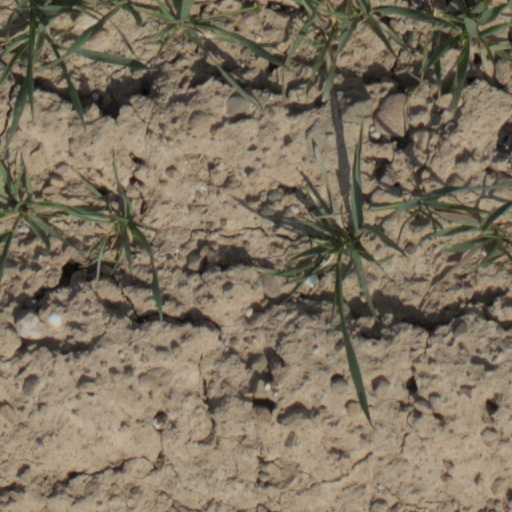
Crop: wheat